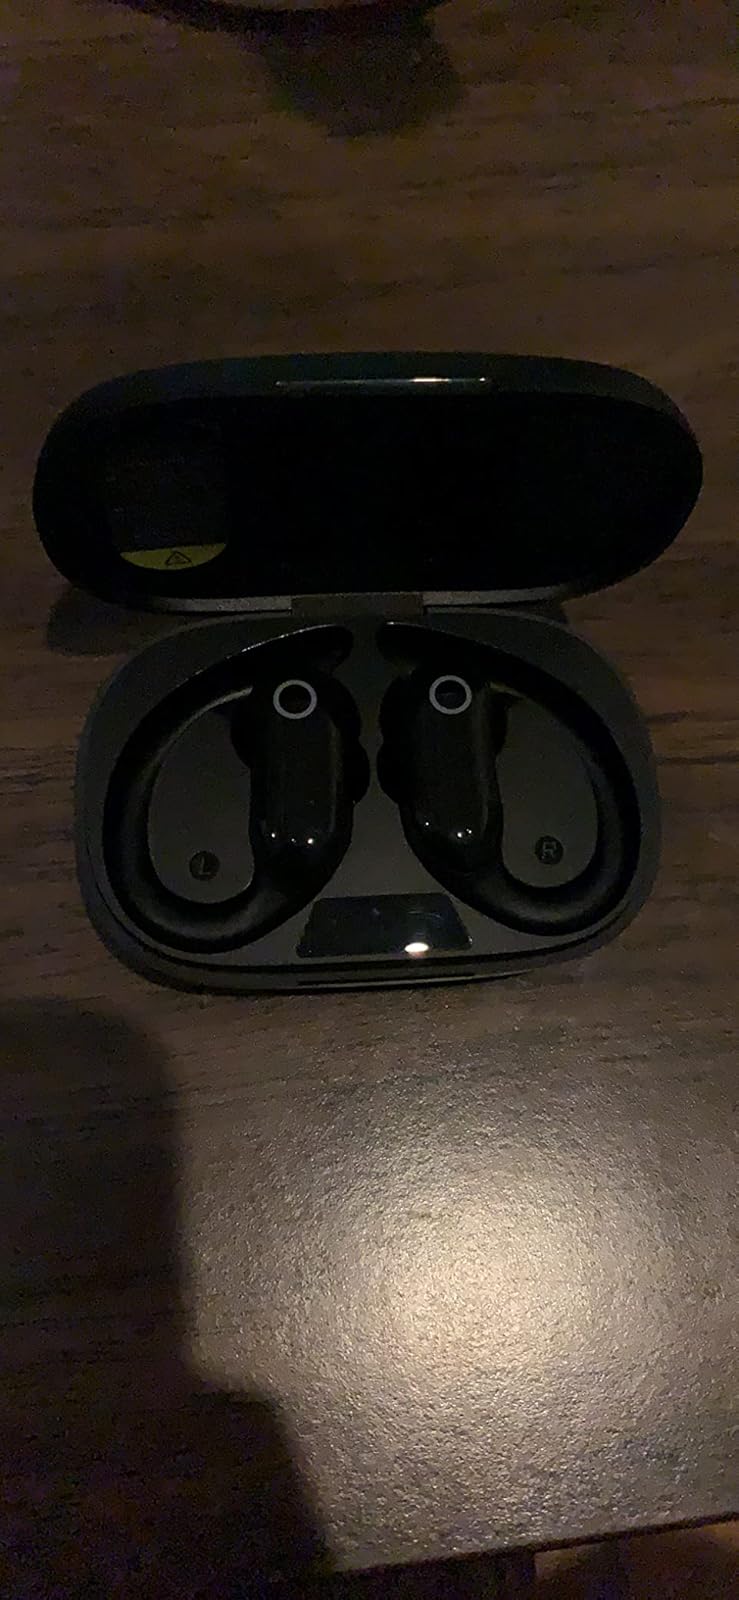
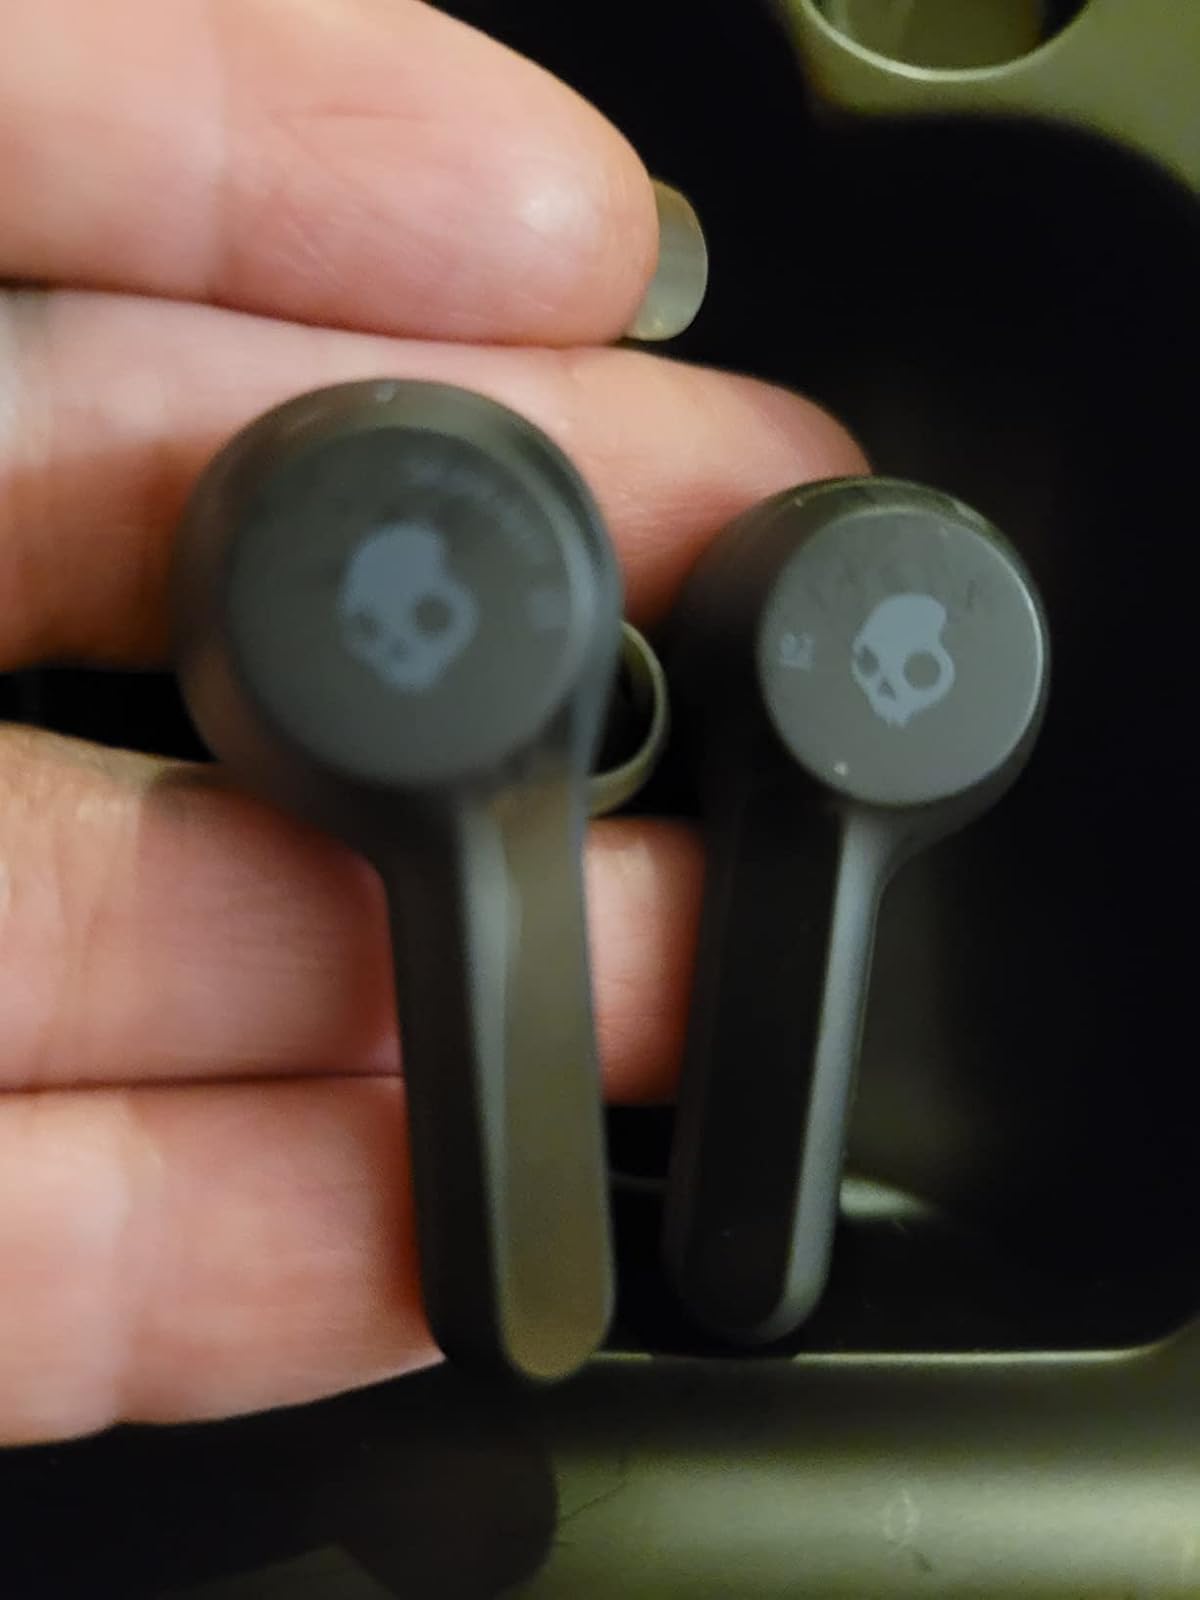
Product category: earbuds
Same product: no